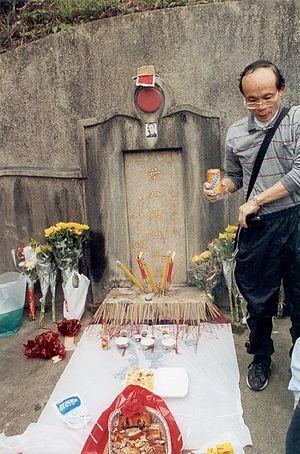
Tombe de Yip Man, Wo Hop Shek, Hong Kong. Célébration en 2006 中文（繁體）‎: 葉問的墓碑 2006年 中文（简体）‎: 叶问的墓碑 2006年